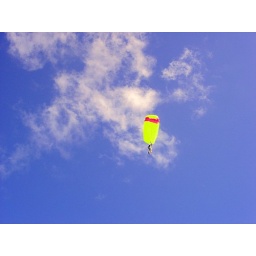
sky divers flying over gan addu